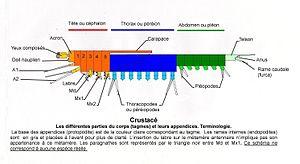
Crustacé. Les différents parties du corps (tagmes) et leurs appendices.
Le terme de céphalon désigne le premier tagme de certains groupes des arthropodes. Le céphalon correspond à la tête chez les insectes.
Le terme de péréion désigne, chez les crustacés, la partie entre le céphalon et le pléon. Il s'agit du tagme moyen chez les arthropodes crustacés, qui correspond au thorax des hexapodes. Le péréion porte les péréiopodes.
Le pléon désigne, chez les crustacés, le tagme postérieur.
Les Crustacés sont un sous-embranchement des Arthropodes. Ce sont des animaux dont le corps est revêtu d’un exosquelette chitinoprotéique appelé exocuticule et souvent imprégné de carbonate de calcium. Cette forme de carapace est plus ou moins rigide, sauf en certaines zones qui demeurent souples et permettent l’articulation des différentes parties du corps ainsi que des appendices et autorisent les mouvements. Cette cuticule constitue un squelette externe peu extensible qui rend nécessaire le recours à des mues pour réaliser la croissance linéaire. Leur étude s'appelle la carcinologie, à ne pas confondre avec le sens médical donné aussi à ce mot, alors synonyme d'oncologie. Autrefois le terme de crustacéologie était aussi utilisé.